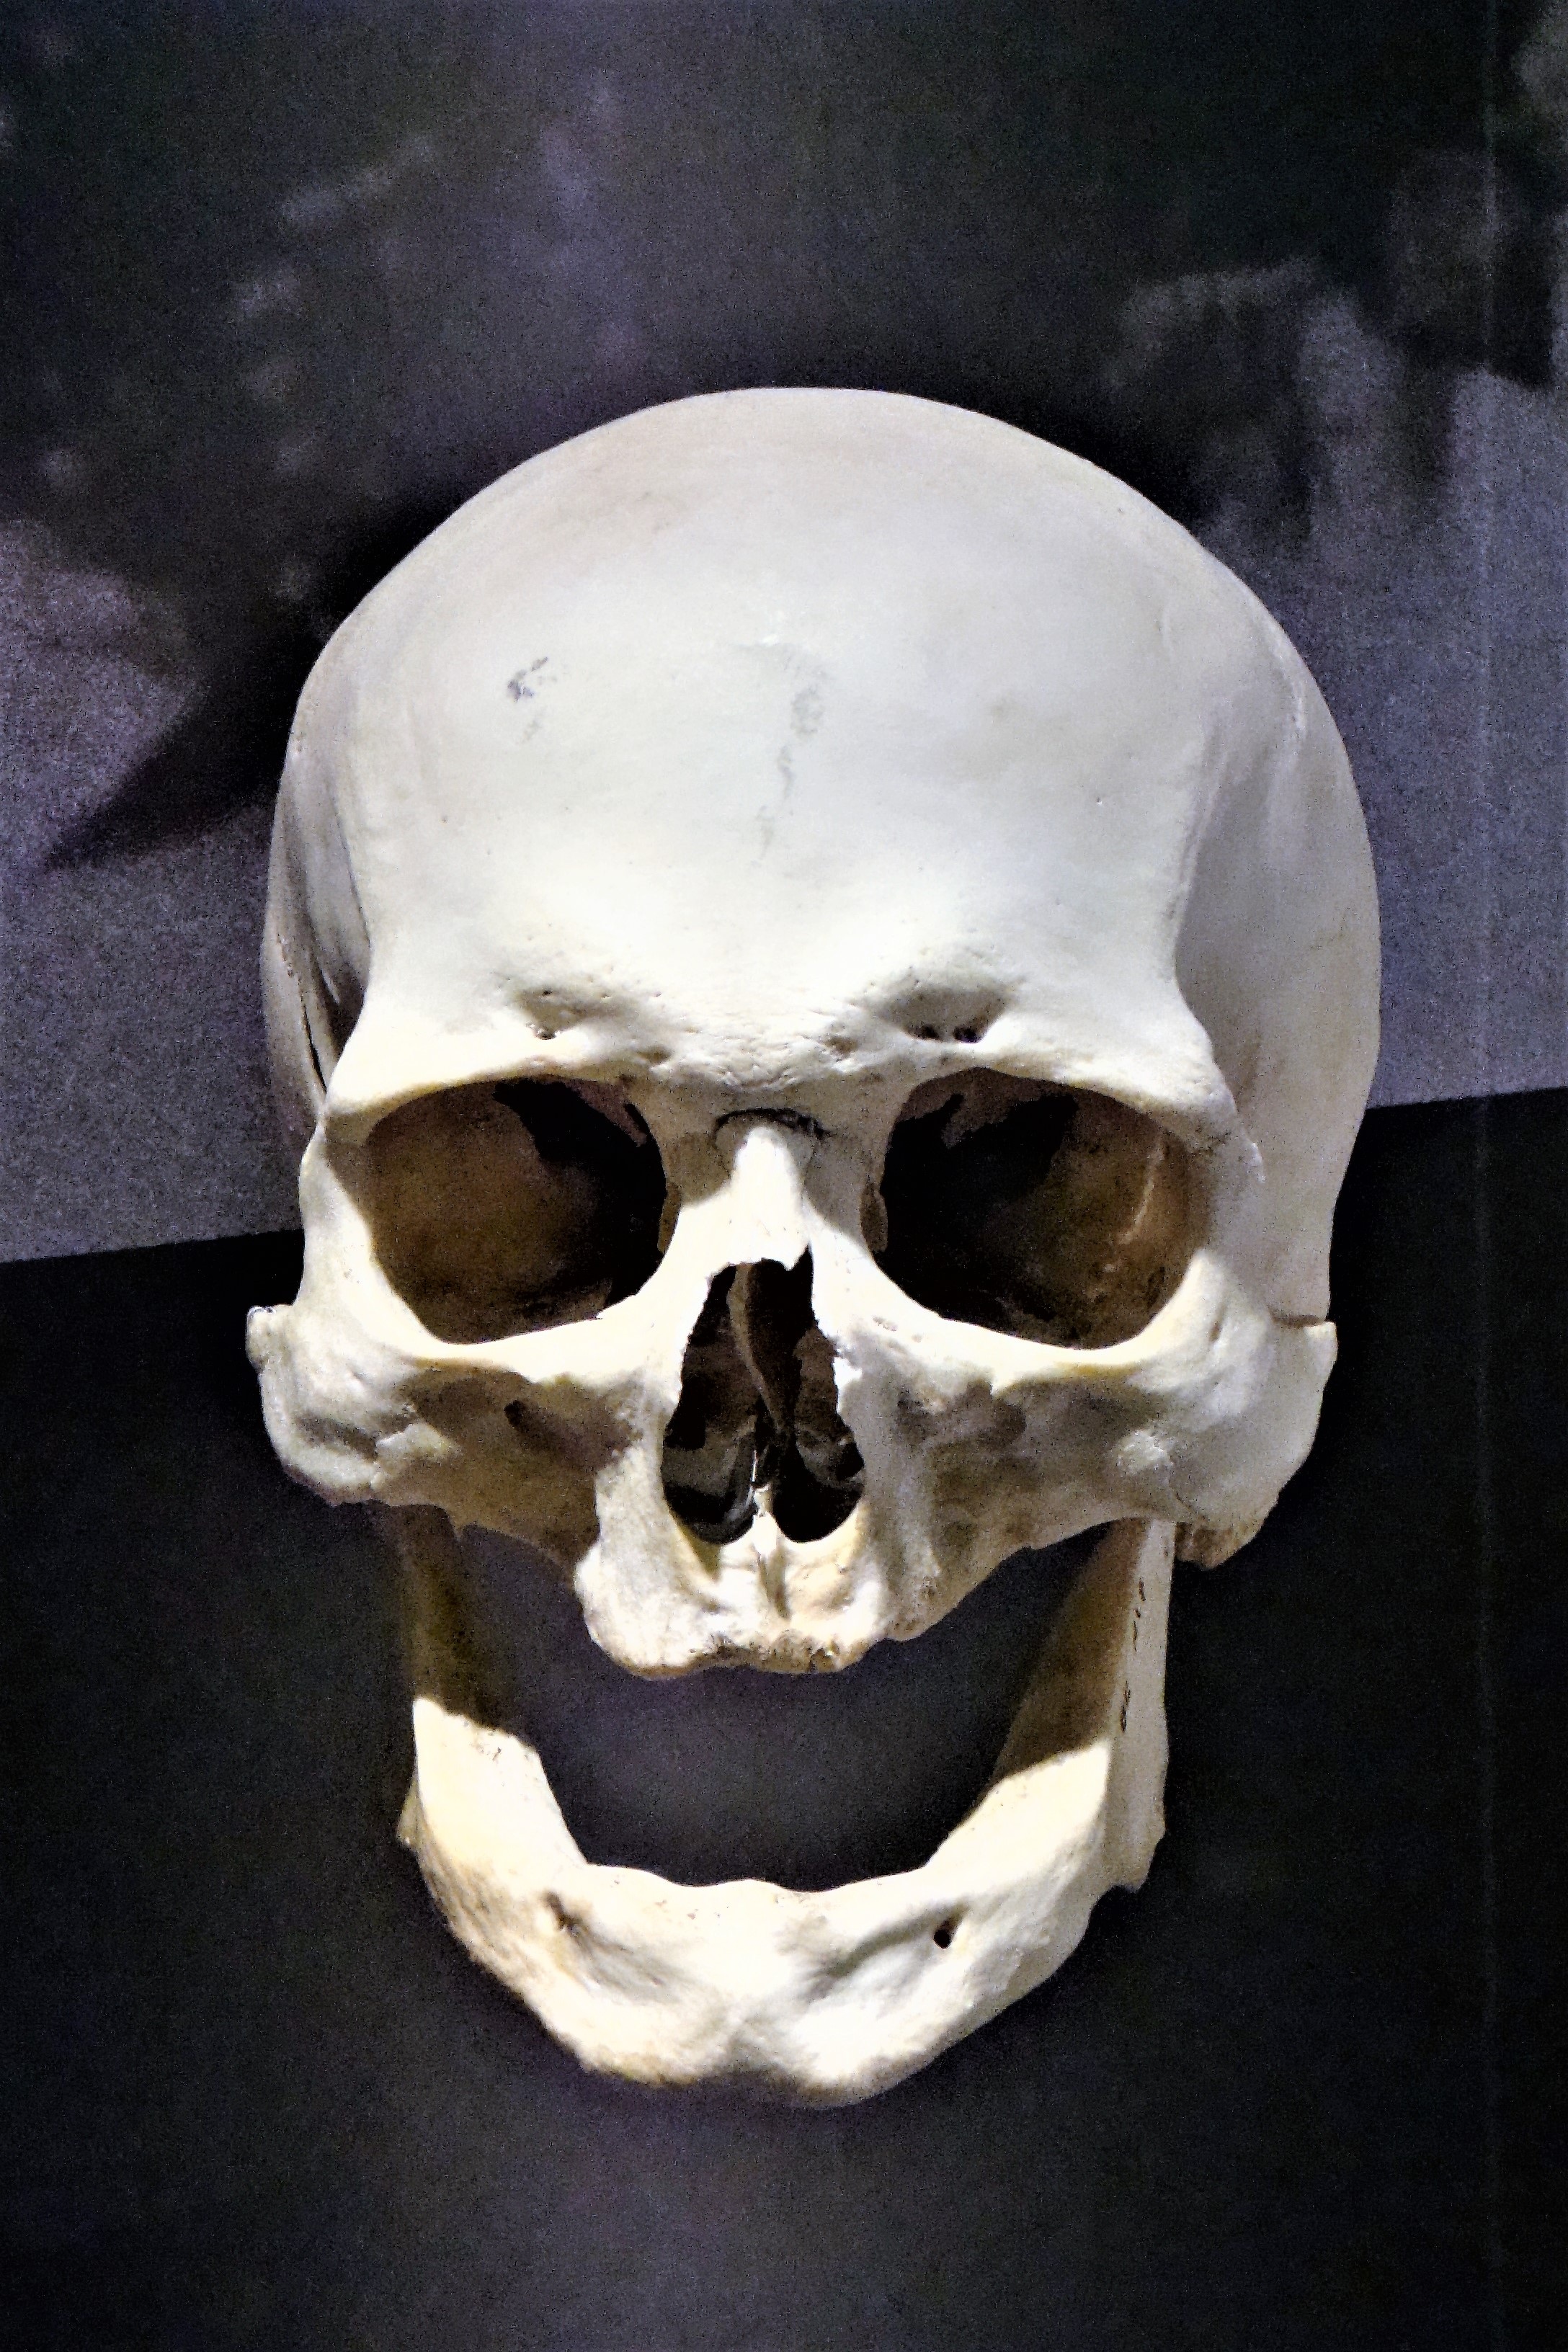
skull, bone, head, weird, creepy, skeleton, skull and crossbones, jaw